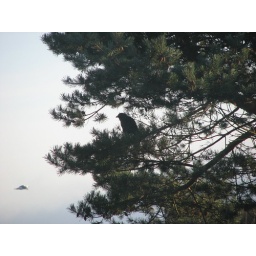
A bird in some tree